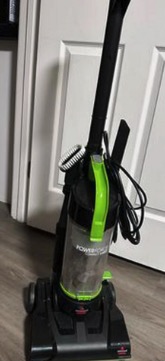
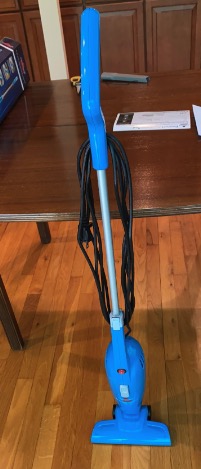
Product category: items_vacuum
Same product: no